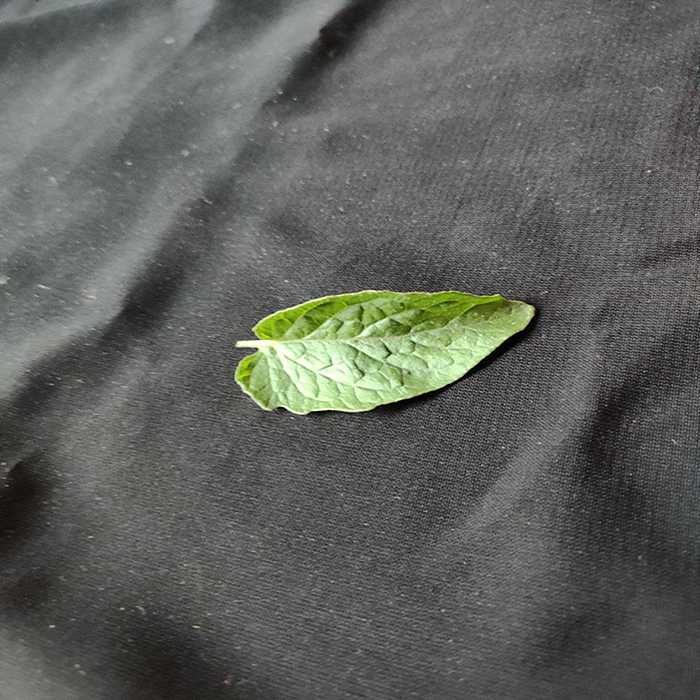
Plant: Tomato
Label: Tomato Fresh leaf